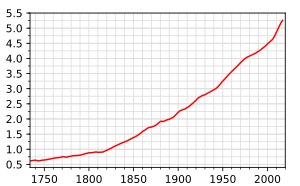
Norge / Demografi
Norges indbyggertal 1734-2012.
Norge, officielt Kongeriget Norge, er en skandinavisk enhedsstat i form af et konstitutionelt monarki, der består af den vestlige del af den skandinaviske halvø samt Jan Mayen, Svalbard og Bouvetøen. Norge har et areal på 385.207 km² og et indbyggertal på over 5,3 millioner. Det er det næsttyndest befolkede land i Europa. Den længste grænse går mod øst til Sverige, mod nord til Finland og Rusland. Resten af landet afgrænses af havet: Barentshavet mod nord, Norskehavet mod vest, Nordsøen mod sydvest og Skagerrak mod syd. Landets hovedstad er Oslo. Norge gør krav på territorierne Dronning Maud Land og Peter I's Ø i og ved Antarktis, men disse krav er ikke alment anerkendt.